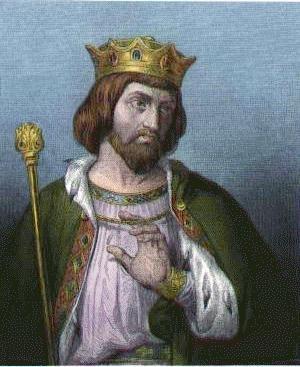
Le comté de Sens était un fief médiéval situé sur l'ancien territoire du Sénonais autour de la ville de Sens dans le nord de l'actuel département de l'Yonne, en Bourgogne. Un premier comte de Sens est mentionné pour la première fois à la fin du VIIᵉ siècle mais le comté devint réellement héréditaire sous la dynastie des Fromonides, dans la mouvance de la Champagne au Xᵉ siècle. La prise de la ville par le second roi capétien Robert II le pieux en 1015 rattache le comté au domaine royal dont il constitue la première acquisition féodale. Le Bailliage de Sens créé par le Roi Robert II sur le territoire du comté devient ainsi le premier bailliage de France et le titre s'éteint définitivement en 1055 à la mort de son dernier titulaire Renard II le vieux qui en avait gardé l'usufruit par traité.
Cette page dresse une liste de personnalités nées au cours de l'année 972 :